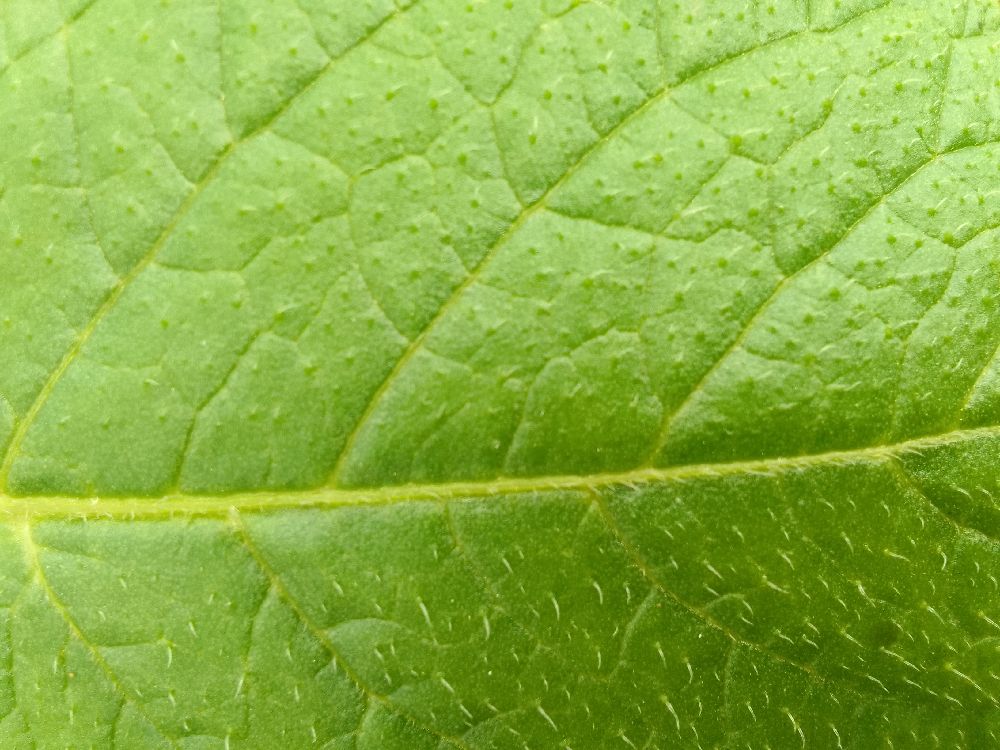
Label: Healthy